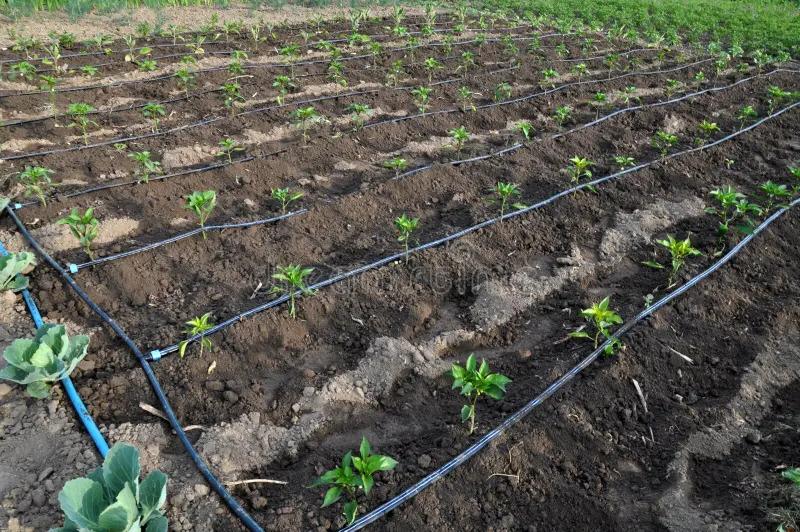
Mimea inayoendelea kukuwa na kustawi vizuri yenye rangi ya kijani kibichi iliyo oteshwa kwa kutumia njia na mfumo wa kilimo cha kisasa na cha umwagiliaji, njia ambayo inamwezesha mkulima kuweza kuendesha shughuli zake bila kutegemea mvua.